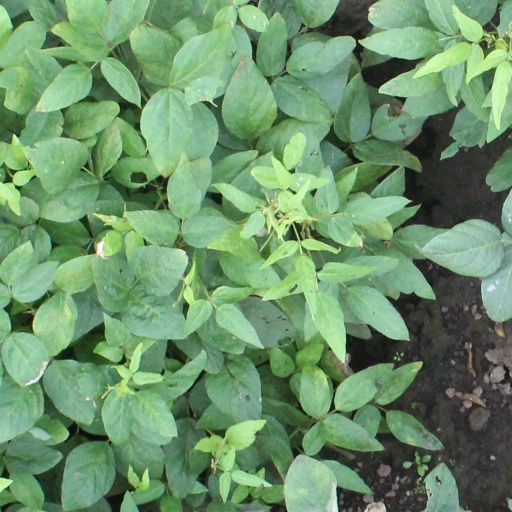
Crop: soybean